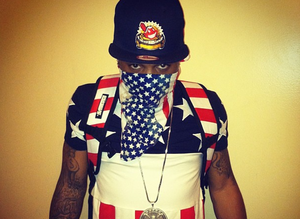
Doe Boy